Charles Edmund Clutterbuck

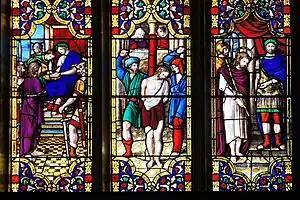
Detail of stained glass by Clutterbuck, showing three scenes from the Trial of Jesus, St Mary's Church, Bury St Edmunds

Charles Clutterbuck was a painter of miniatures, who exhibited his works at the Royal Academy.